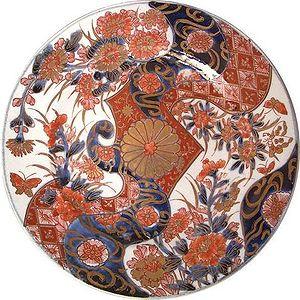
La céramique chinoise, principalement connue pour la porcelaine que les Chinois ont inventée, est riche d'une longue tradition d'innovations techniques et stylistiques.
En 1996, dans son effort pour combattre la pollution sonore et pour protéger et promouvoir l'environnement, le Ministère de l'environnement du Japon a désigné les 100 sons naturels du Japon. 738 propositions arrivèrent de tout le pays et les « 100 meilleures » furent sélectionnées après examen par le groupe d'étude japonais des sons naturels. Ces éléments de paysage sonore sont des symboles pour les résidents locaux et doivent servir à promouvoir la redécouverte des sons de la vie quotidienne. La sixième Assemblée Nationale sur la conservation des paysages sonores s'est tenue à Matsuyama, dans la préfecture d'Ehime, en 2002.
La porcelaine d'Imari désigne un lieu de production de céramique japonaise, réalisées dans l'ancienne province de Hizen sur l'île de Kyūshū, qui correspond sensiblement au domaine de Saga, et principalement dans les fours de la ville d'Arita. Jusqu'à la fin du XVIIIᵉ siècle les porcelaines de cette province sont regroupées et exportées depuis le port d'Imari qui donne son nom à cette production. Mais on emploie tout autant « porcelaine d'Arita » pour désigner la même chose. Un grand nombre de styles sont distingués, mais les datations restent souvent approximatives, pour les plus anciennes tout au moins.